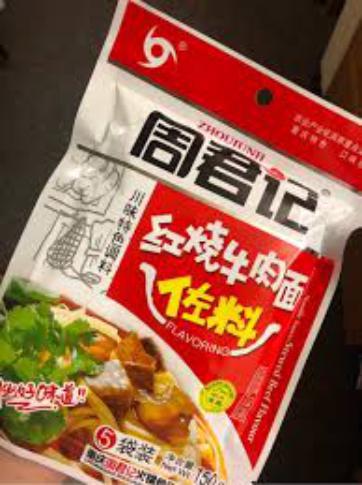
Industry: Food